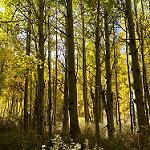
Label: forest